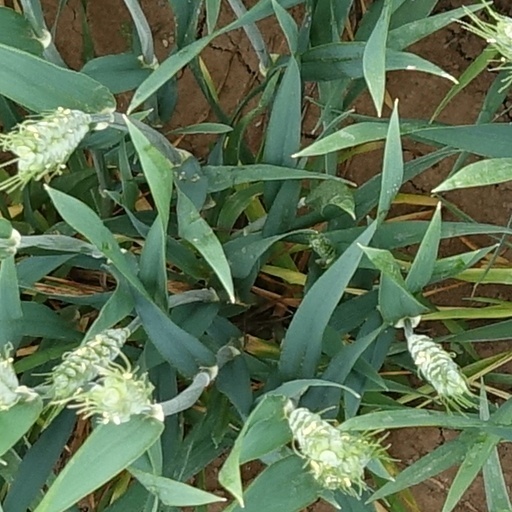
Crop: wheat